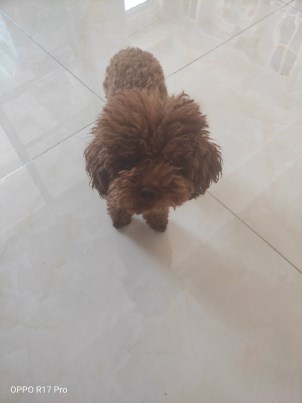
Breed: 7449-n000128-teddy